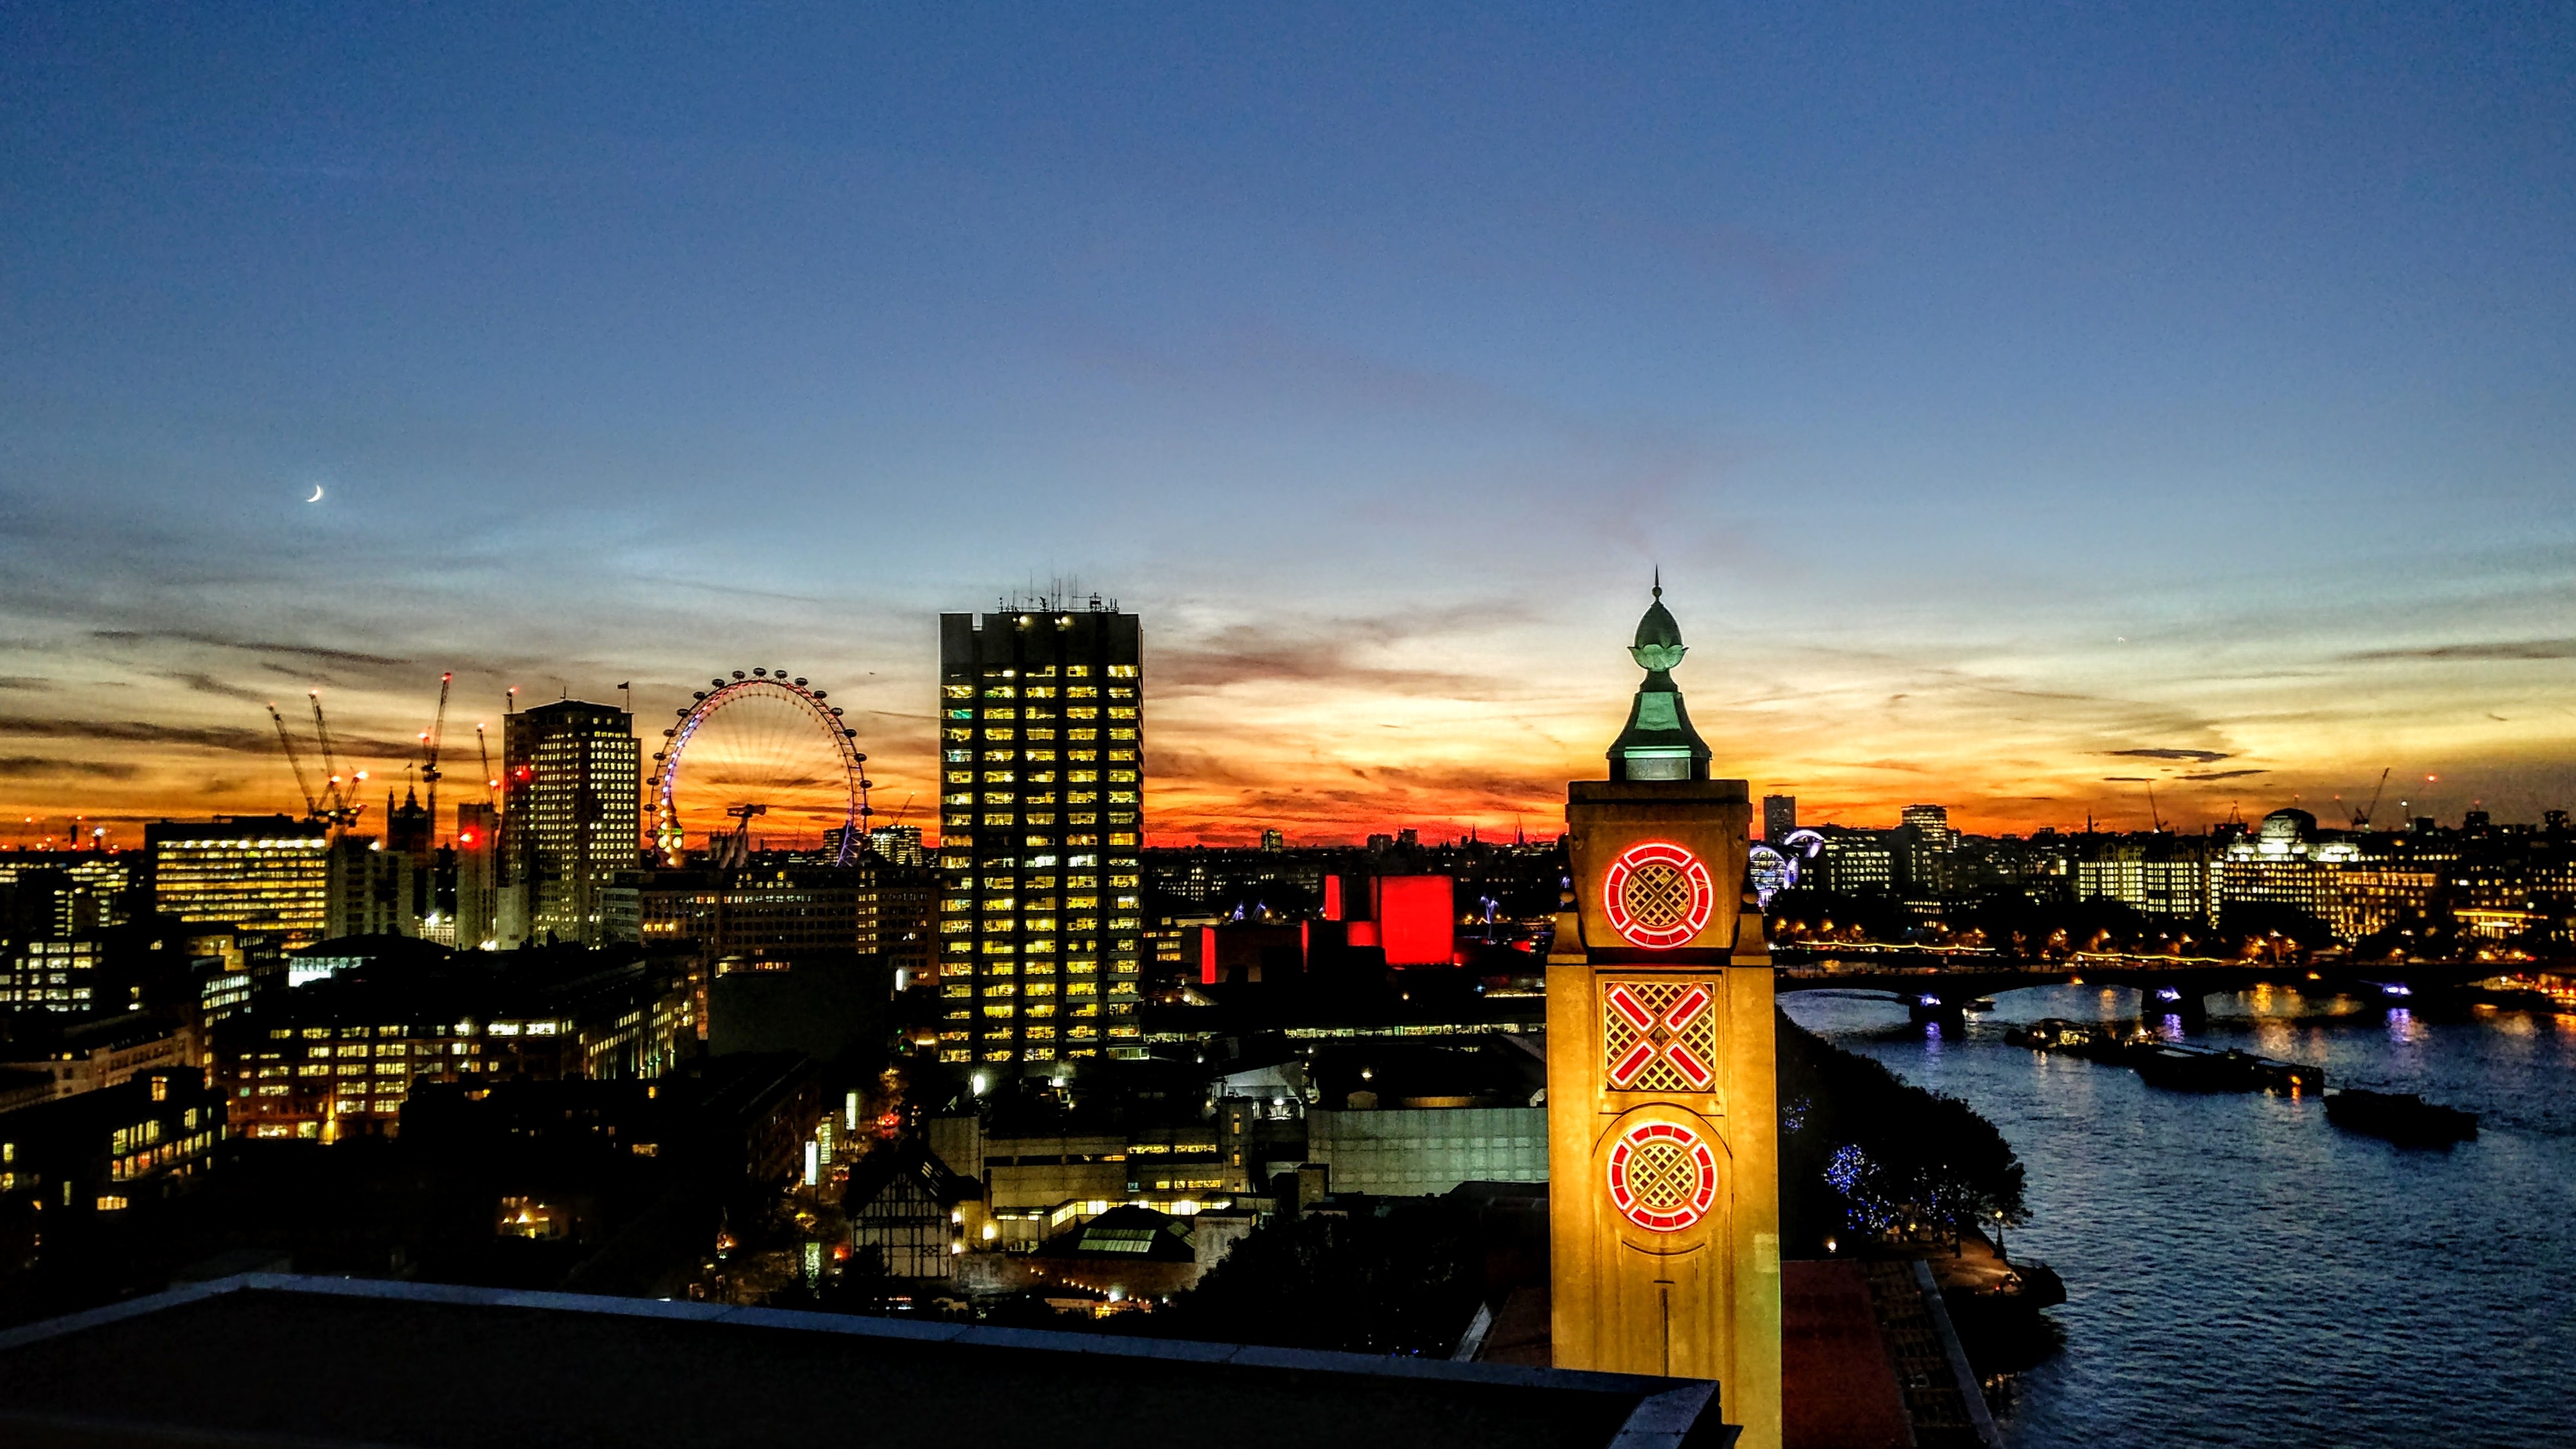
horizon, sky, sunset, skyline, night, morning, dawn, city, skyscraper, cityscape, downtown, dusk, evening, reflection, tower, landmark, metropolis, urban area, human settlement, metropolitan area